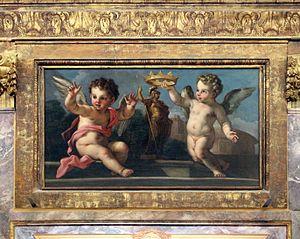
Niccolò Ricciolini, né en 1687 à Rome et mort en 1772, est un peintre italien.